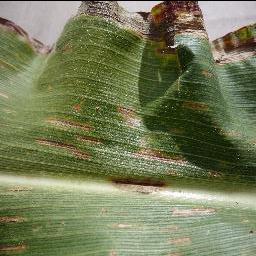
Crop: corn
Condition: (maize)_cercospora_spot_gray_spot